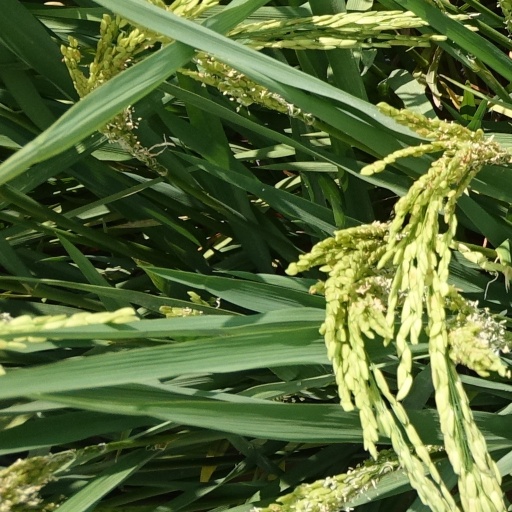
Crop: rice